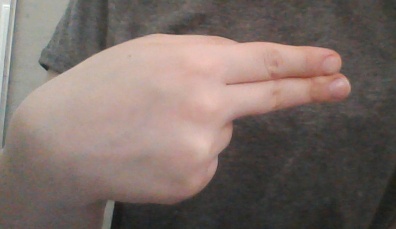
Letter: ain